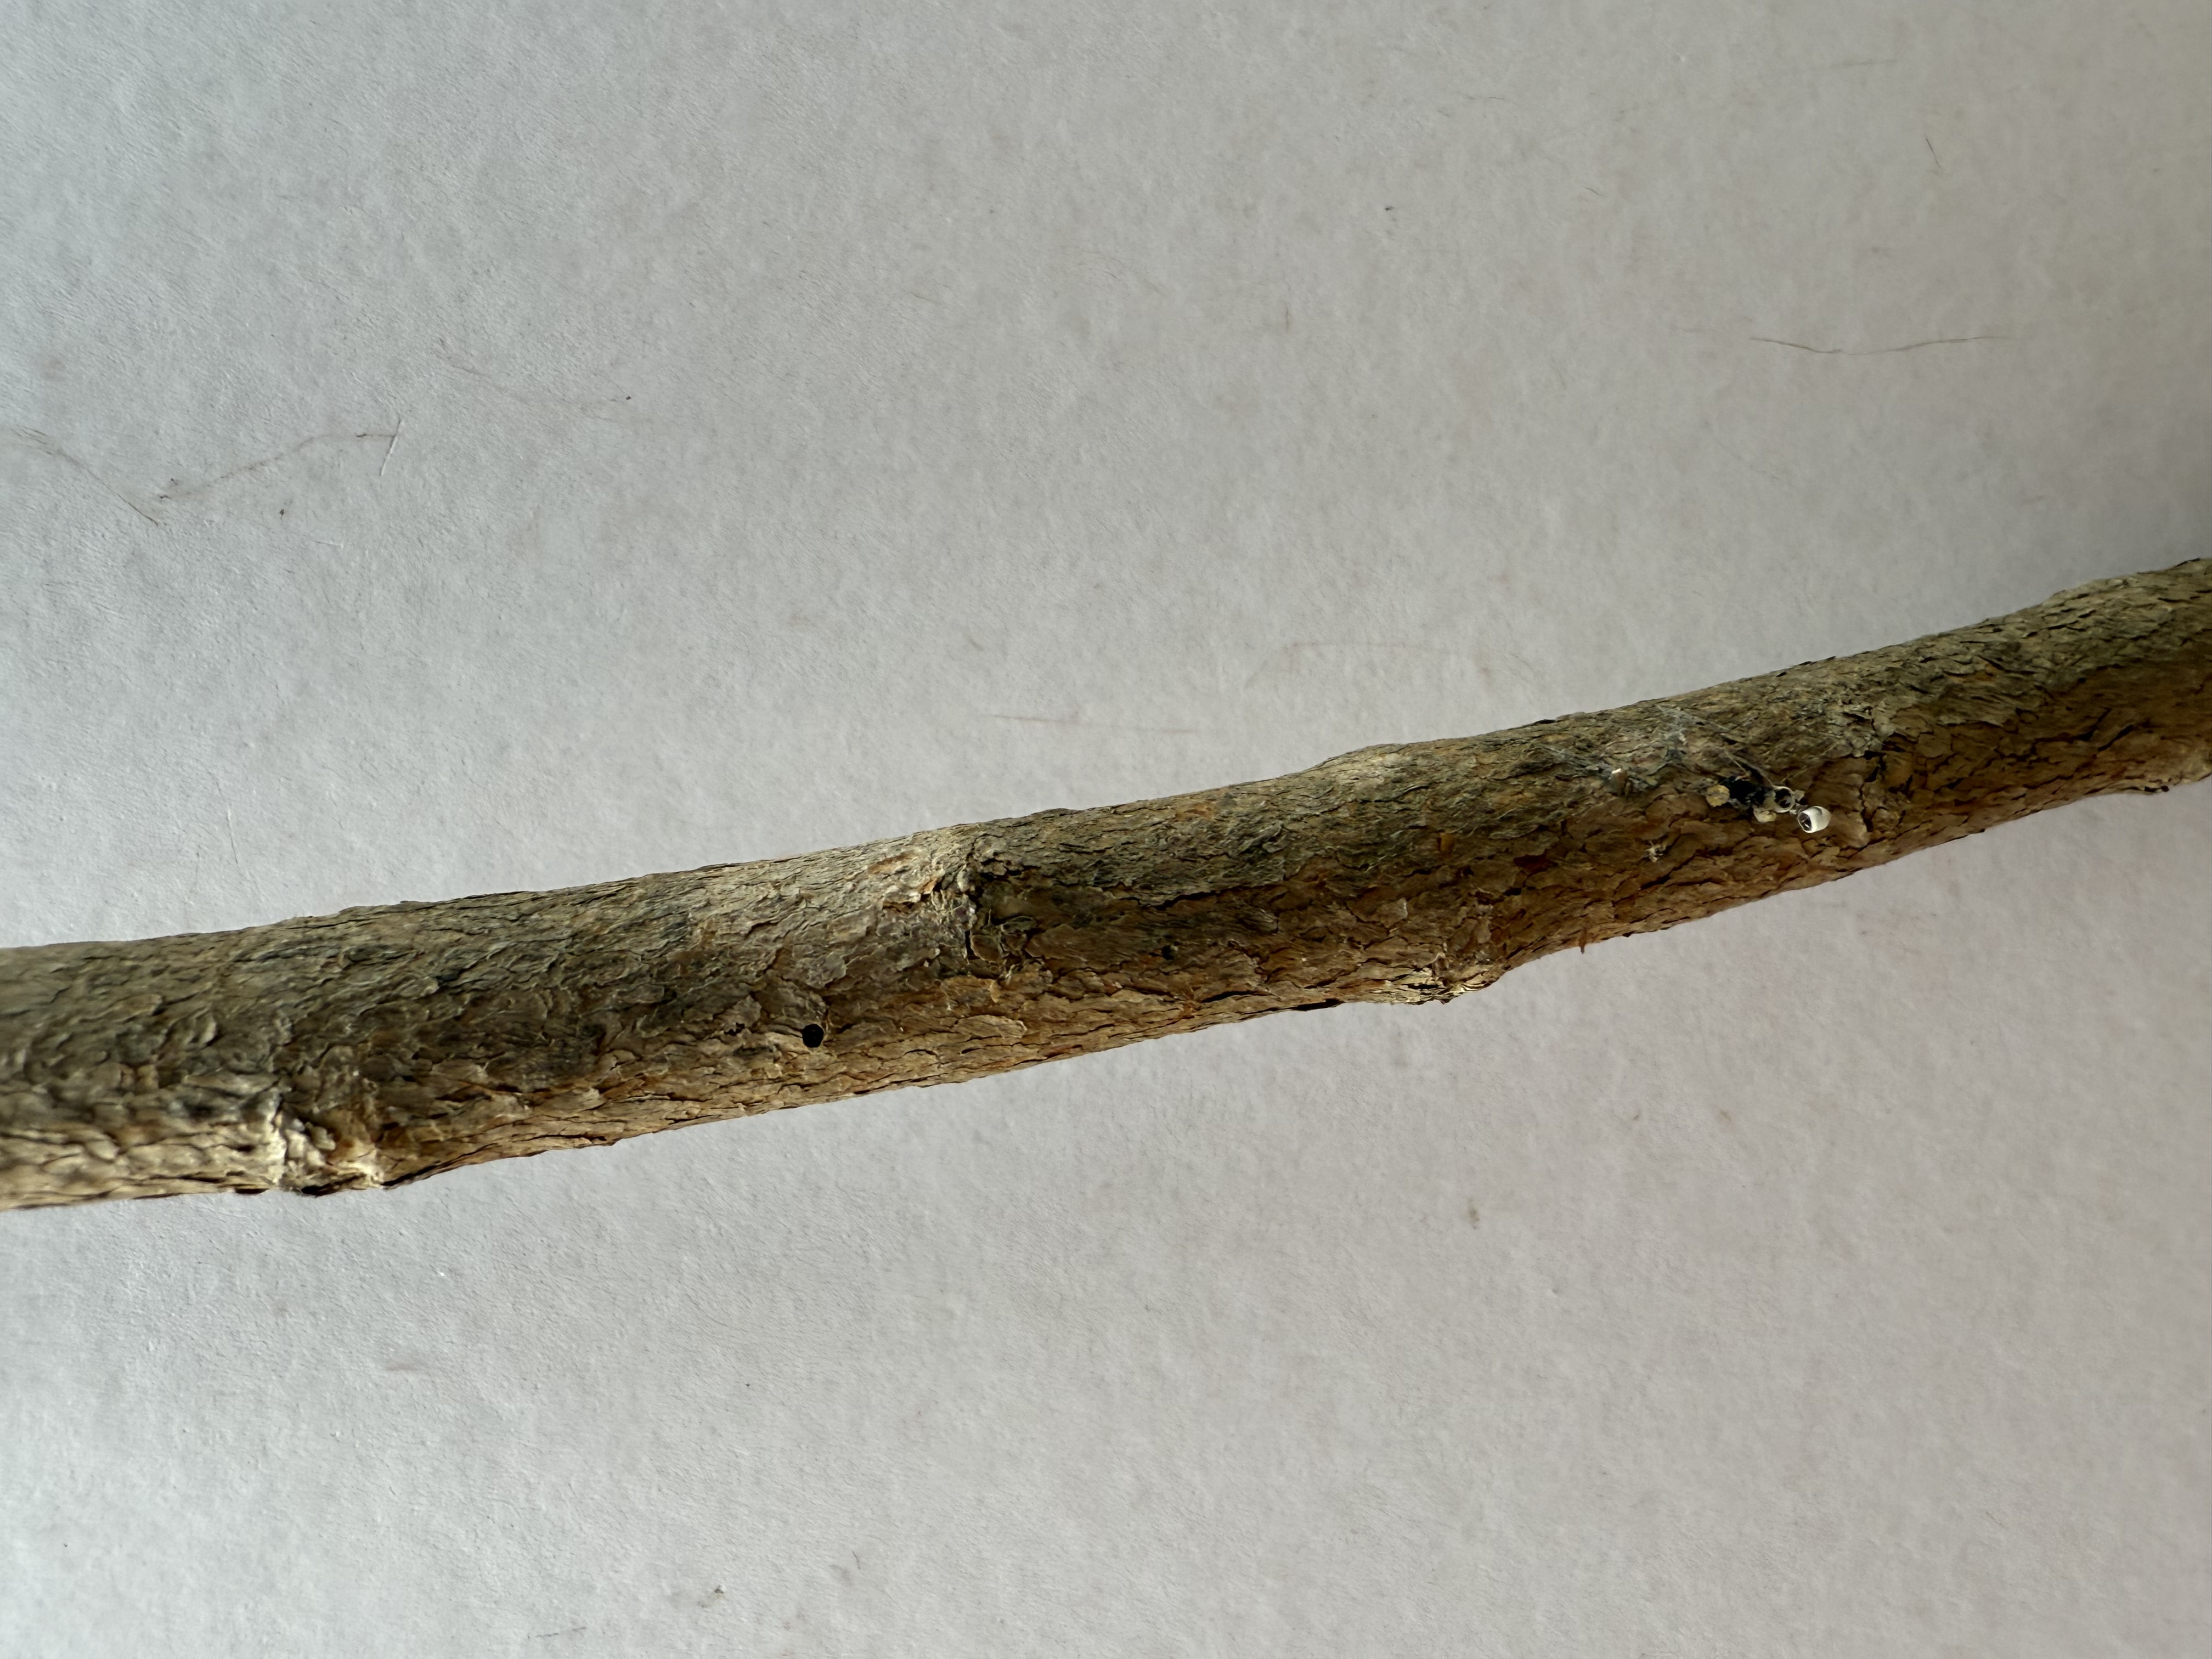
Variety: Feijoa